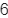
Number: 6